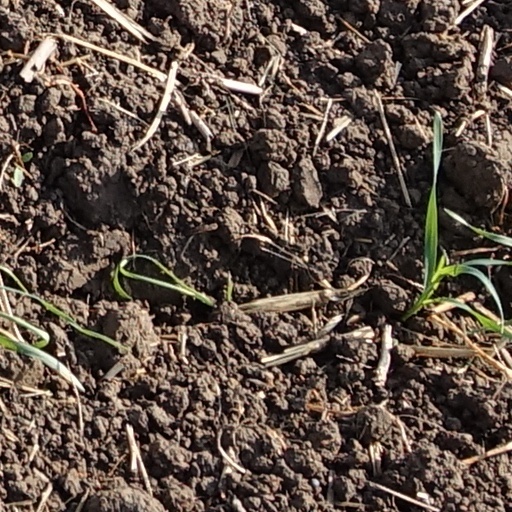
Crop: wheat